Keri Hulme

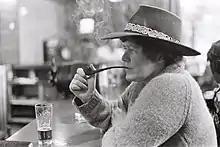
Hulme, 1983

Keri Ann Ruhi Hulme (9 March 194727 December 2021) was a New Zealand novelist, poet and short-story writer. She also wrote under the pen name Kai Tainui. Her novel "The Bone People" won the Booker Prize in 1985; she was the first New Zealander to win the award, and also the first writer to win the prize for a debut novel. Hulme's writing explores themes of isolation, postcolonial and multicultural identity, and Māori, Celtic, and Norse mythology.